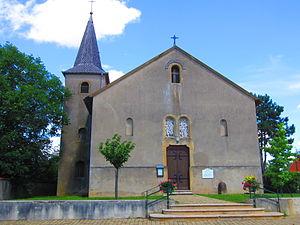
Eglise Pommerieux
Pommérieux est une commune française située dans le département de la Moselle en région Grand Est.